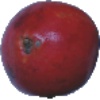
Label: Pomegranate 1